Mitsubishi Galant

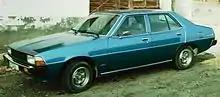
Mitsubishi Galant Sigma Eterna (Spain)

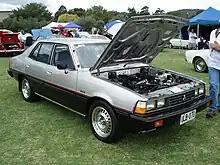
Mitsubishi Sigma Turbo GH (Australia; facelift)

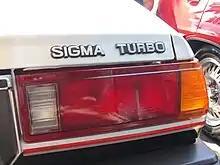
Facelifted taillights

In Japan, the Galant range received a new variant in March 1978, known as Galant Sigma Eterna. This model has single rectangular headlights and different taillights. This model also sold as facelift model for selected markets in Europe, New Zealand and South America. Seven months later the twin round headlights front design was replaced with one featuring twin square headlights and also new taillights. Models with engines which passed the new 1978 standards changed from the A120 to the A130 range. Mitsubishi had limited resources, and the large choice of engines for the Galant lineup was reduced to one 1.6 and one 2.0, with , at the beginning of the 1979 model year.